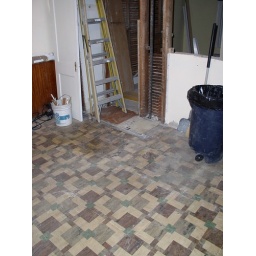
Kitchen - During construction. Tiled kitchen floor that was under the vinyl.